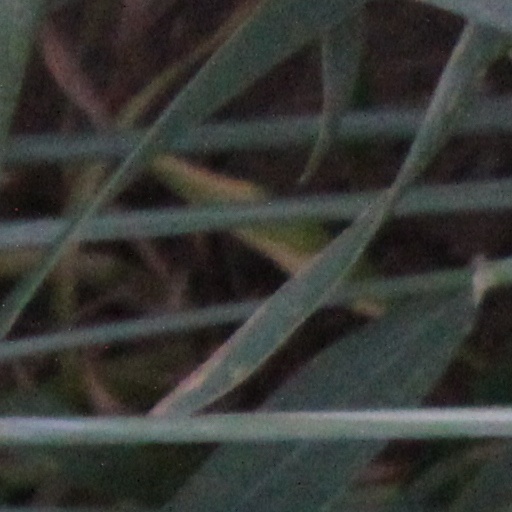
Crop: wheat